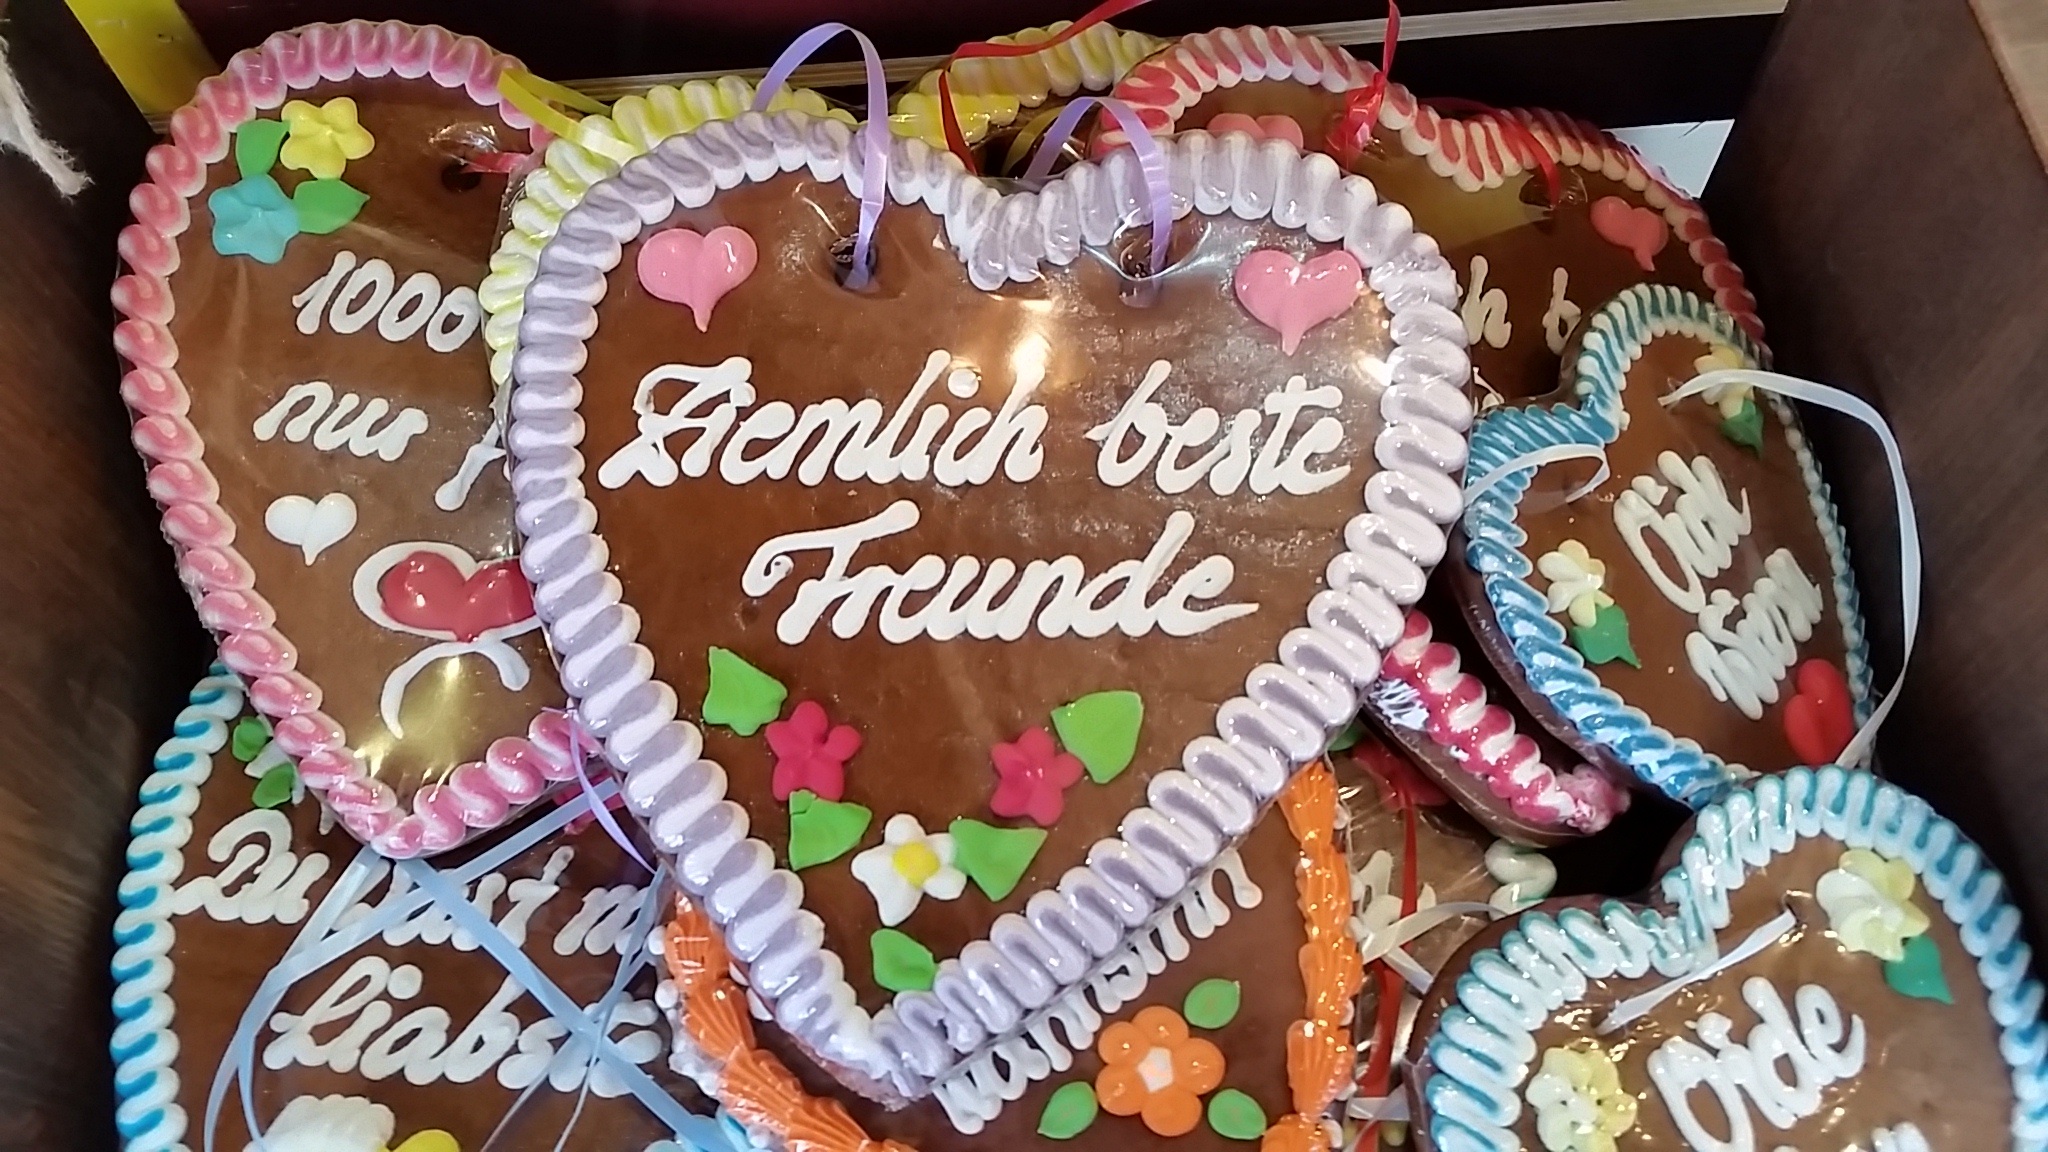
heart, food, dessert, cake, birthday cake, friends, icing, party, gingerbread, munich, oktoberfest, baked goods, best friends, gingerbread house